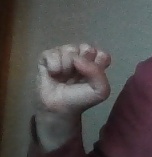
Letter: saad